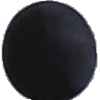
Label: blue_grape